Rubber Chemistry and Technology

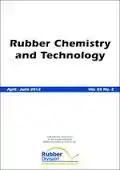

Rubber Chemistry and Technology is a quarterly peer-reviewed scientific journal covering fundamental research and technical developments relating to chemistry, materials science, and engineering of rubber, elastomers, and related materials. It was established in 1928, with Carroll C. Davis as its first editor-in-chief. The current editor-in-chief is Christopher G. Robertson. The journal is published by the ACS Rubber Division.